Natalie Clifford Barney

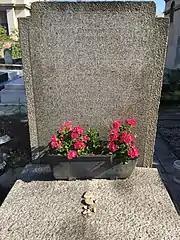
Barney's grave

Élisabeth de Gramont, the Duchess of Clermont-Tonnerre, was a writer best known for her popular memoirs. A descendant of Henry IV of France, she had grown up among the aristocracy; when she was a child, according to Janet Flanner, "peasants on her farm ... begged her not to clean her shoes before entering their houses". Her father's ancestors had squandered their fortune and he married into the Rothschild family after her birth; she did not have any access to her step-mother's wealth. She looked back on this lost world of wealth and privilege with little regret, and became known as the "red duchess" for her support of socialism. Encouraged by her father to wed into security, she married Philibert de Clermont-Tonnere and had two daughters. He was violent and tyrannical.